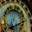
Label: clock